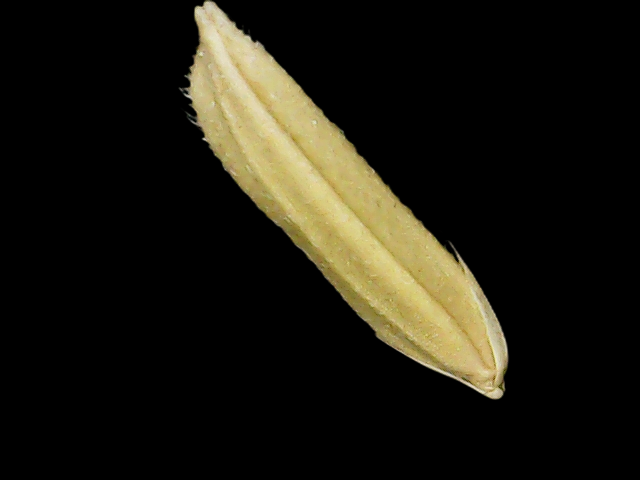
Rice variety: Binadhan20